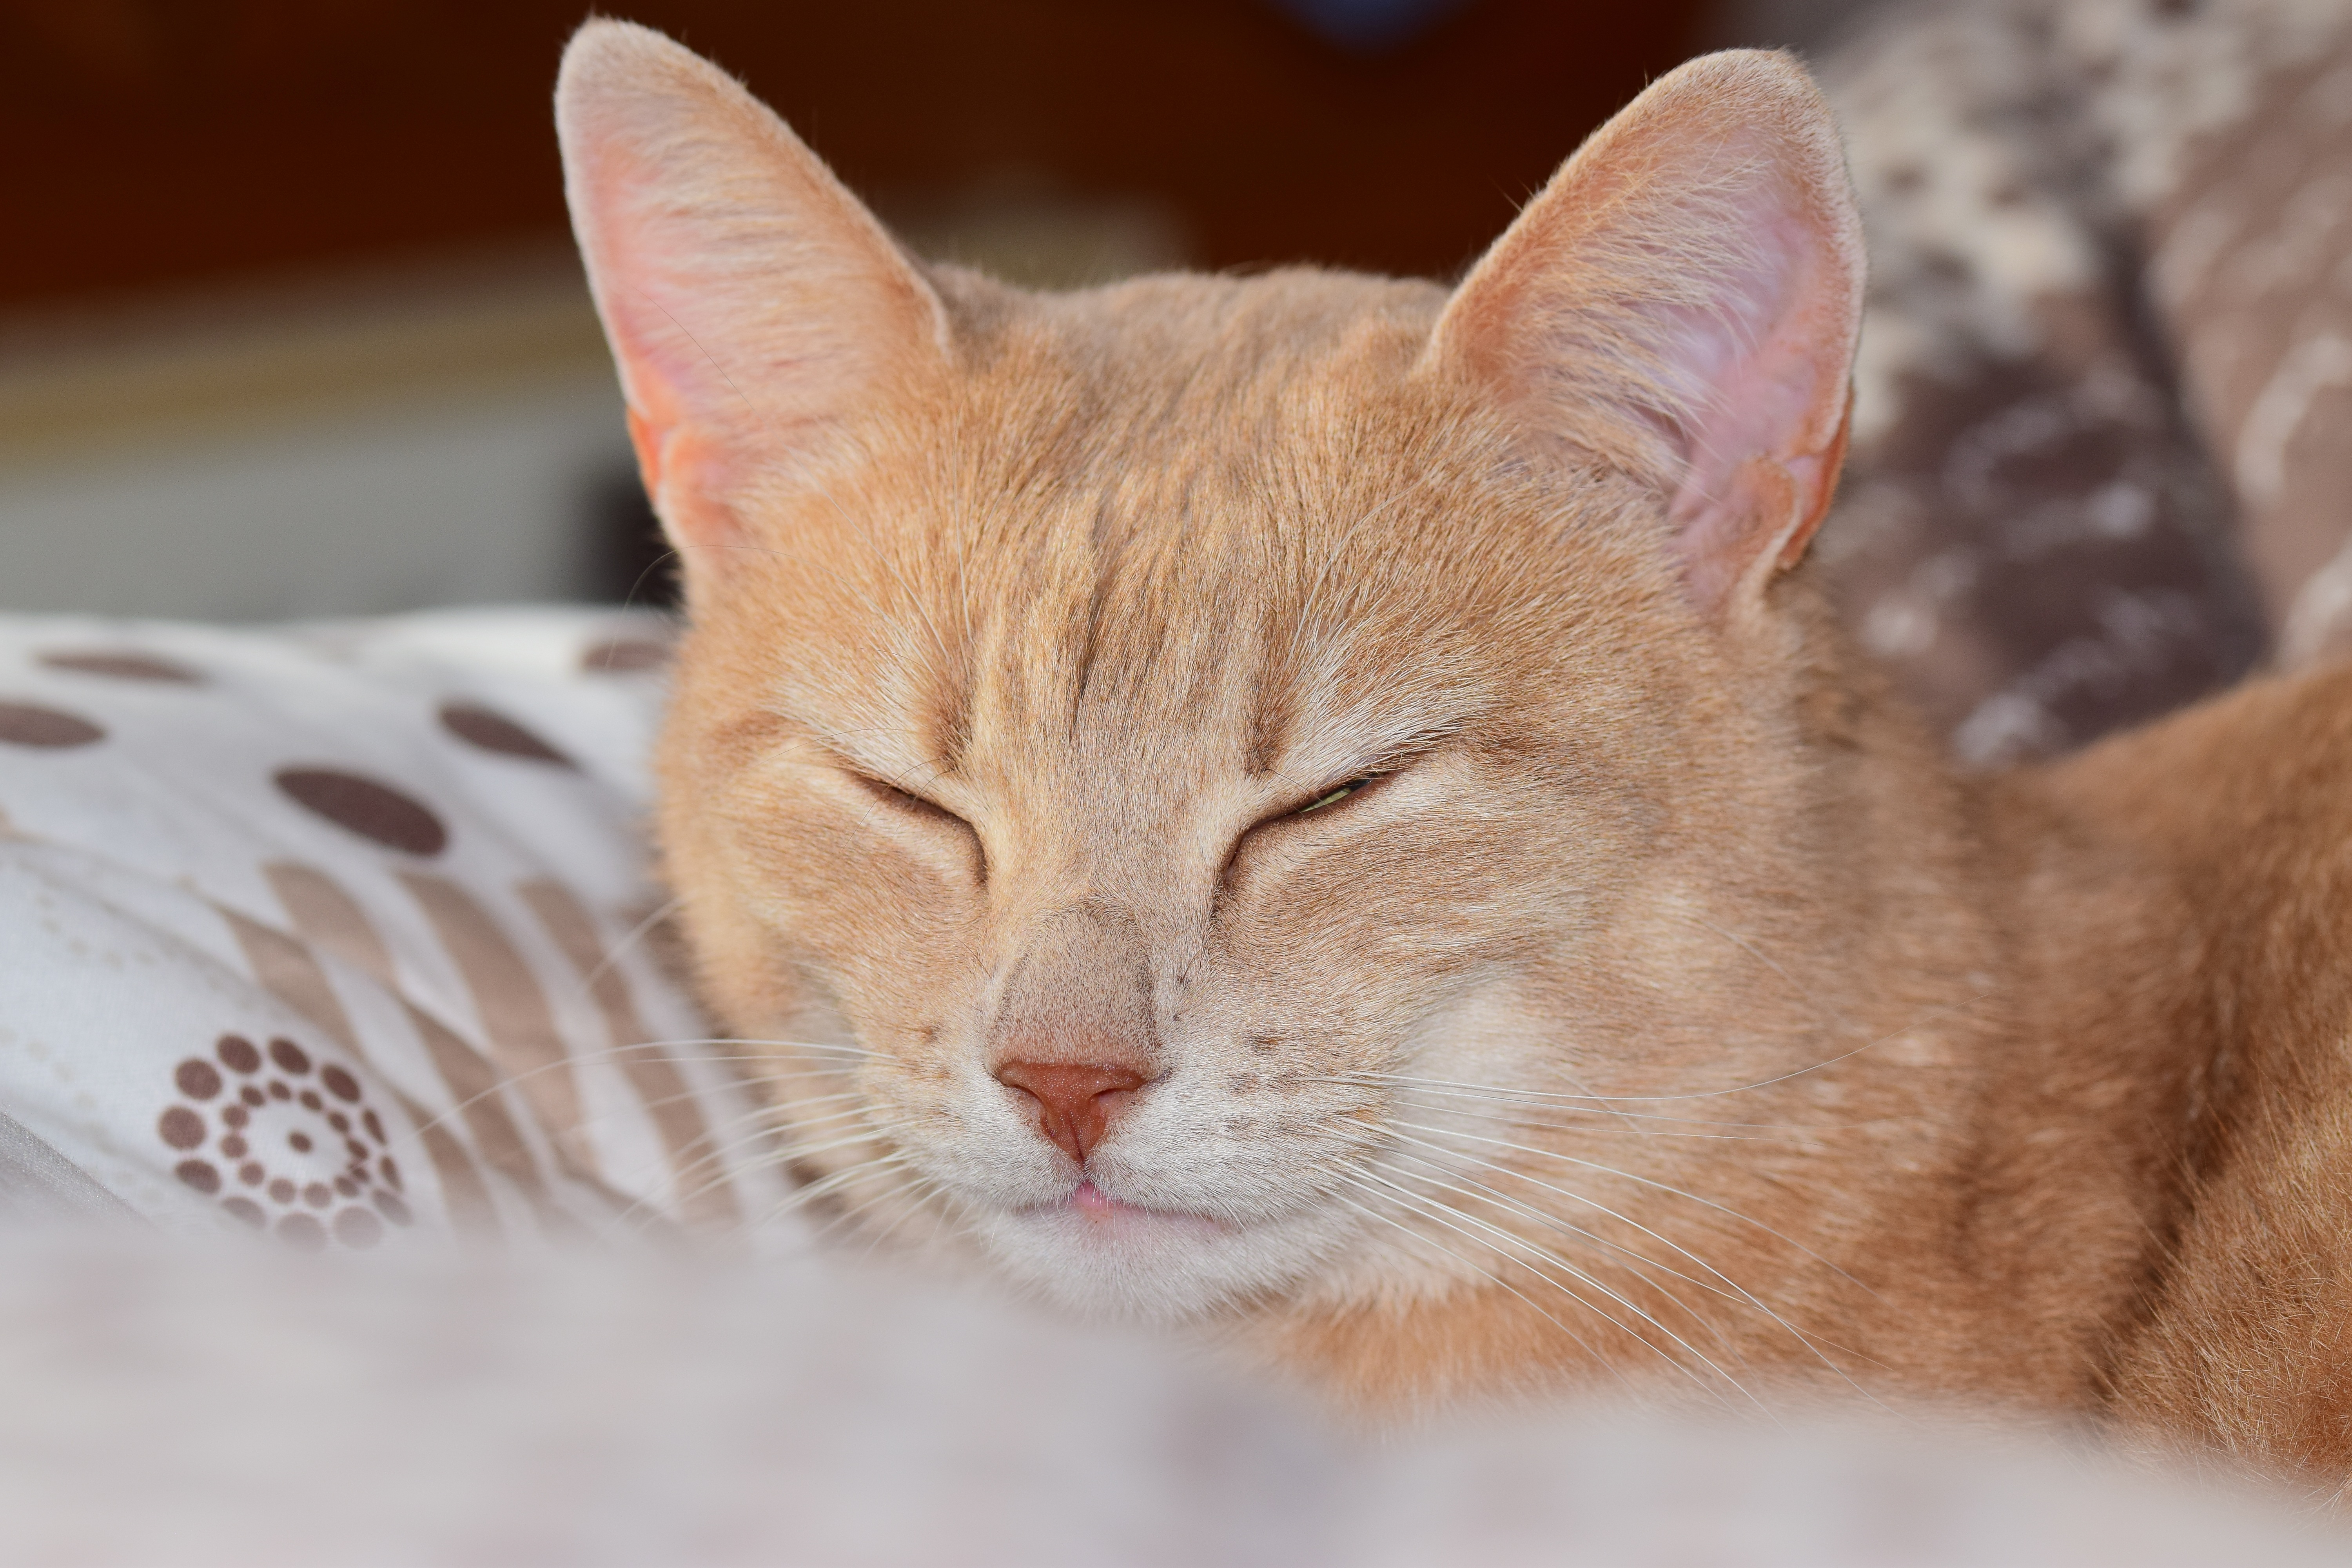
animal, cute, female, fur, kitten, cat, mammal, close, fauna, close up, pets, nose, whiskers, snout, head, vertebrate, pretty, animal world, domestic cat, cute cat, head drawing, mackerel, cat face, concerns, tabby cat, european shorthair, mietze, small to medium sized cats, cat like mammal, carnivoran, domestic short haired cat, tonkinese, rusty spotted cat, ocicat